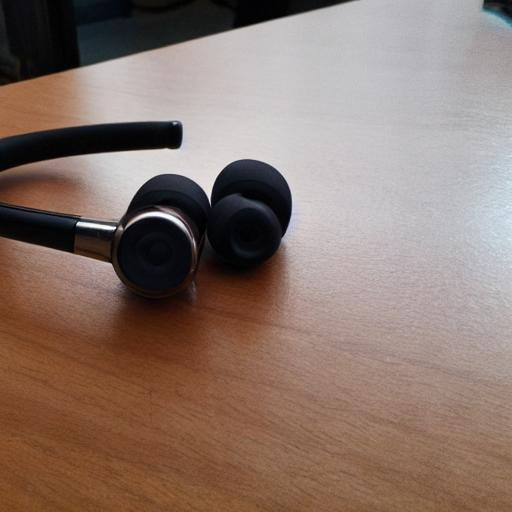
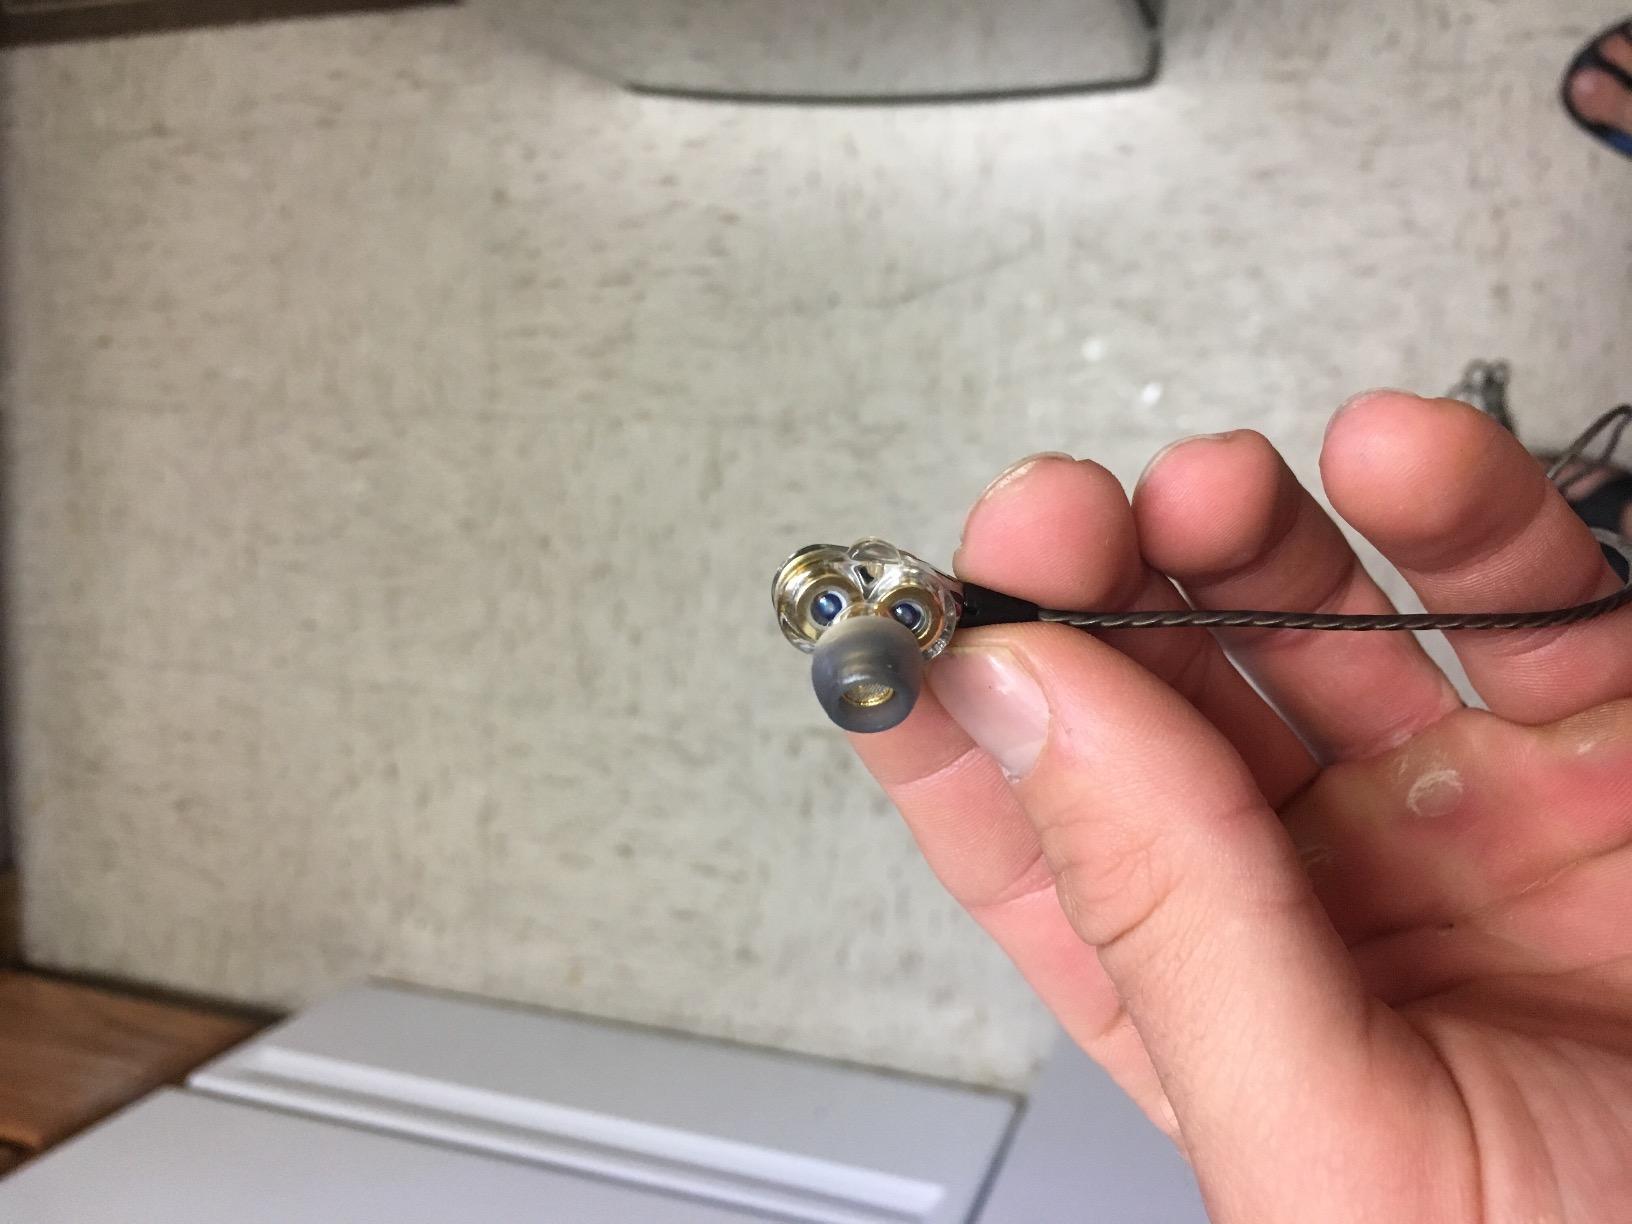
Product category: headphones
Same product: no